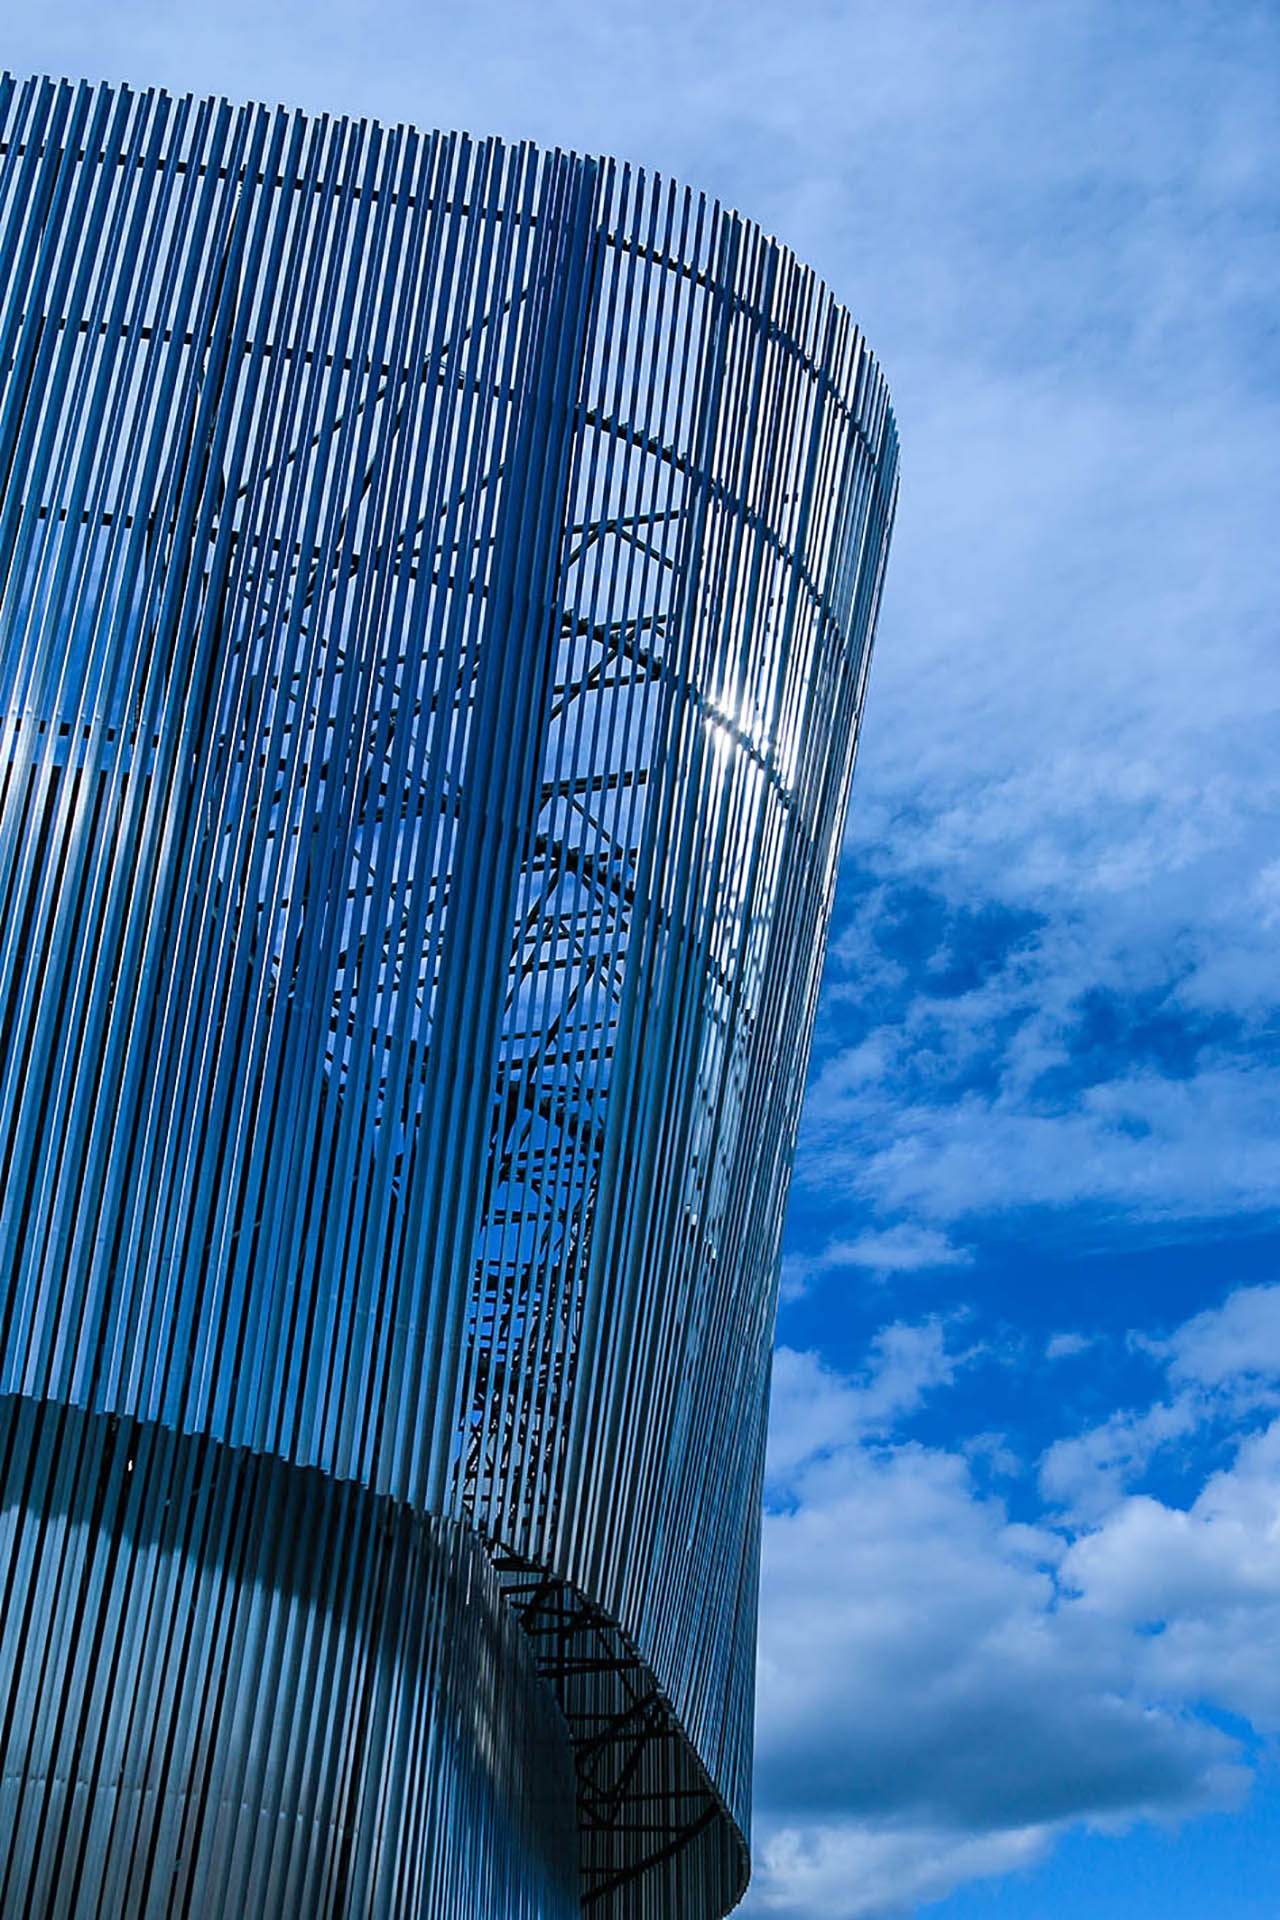
architecture, sky, building, skyscraper, line, reflection, tower, landmark, facade, blue, modern, tower block, blue sky, modern architecture, stockholm, sky blue, glass facades